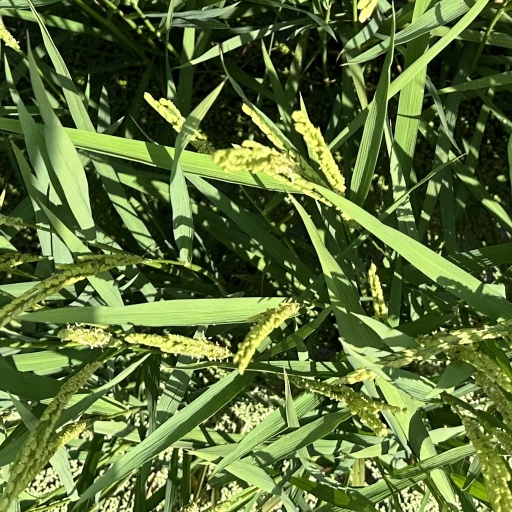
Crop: rice